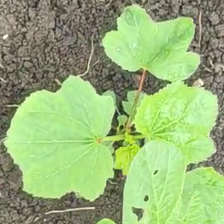
Weed species: Little_Mallow(Malva parviflora)